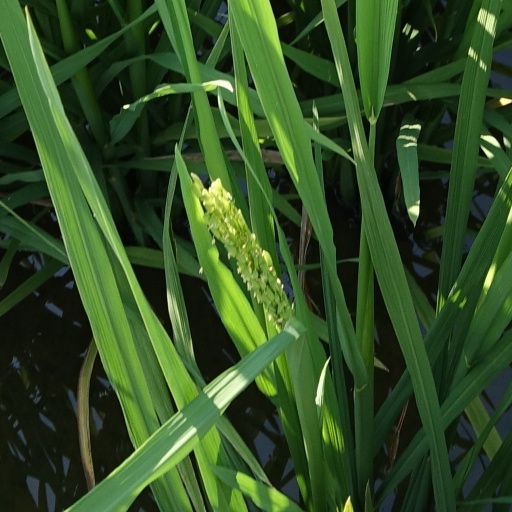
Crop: rice